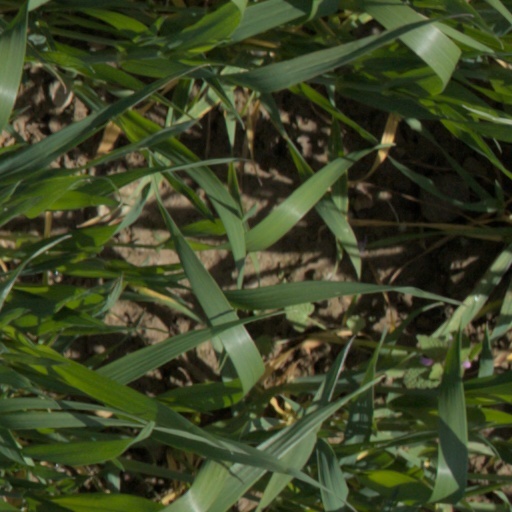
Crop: wheat